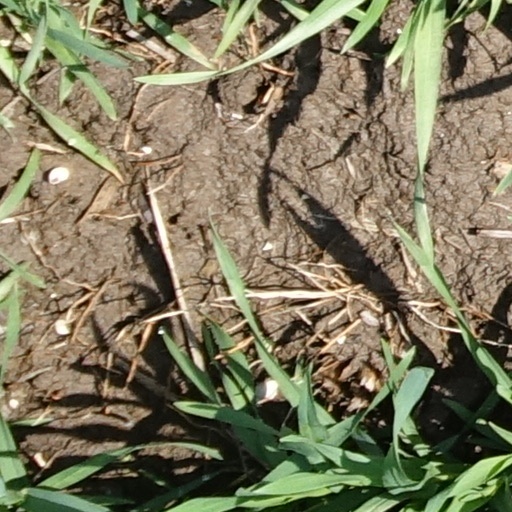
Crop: wheat